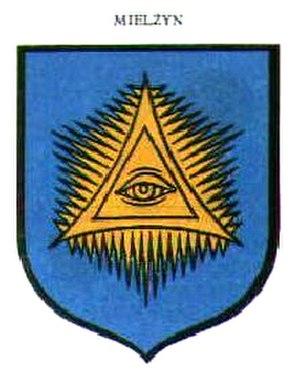
Mielżyn est un village polonais de la gmina de Witkowo dans le powiat de Gniezno de la voïvodie de Grande-Pologne dans le centre-ouest de la Pologne.